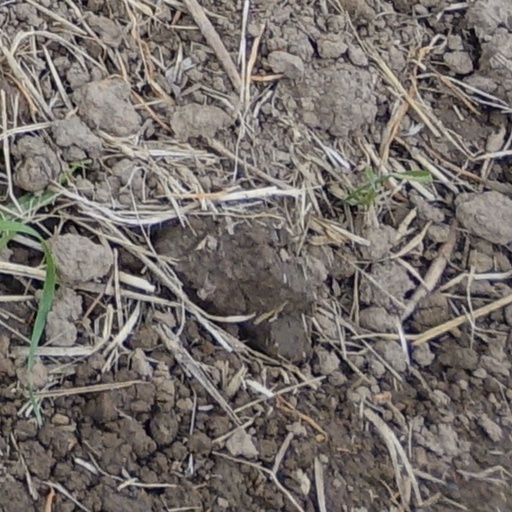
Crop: wheat